William Proctor House (Arlington, Massachusetts)

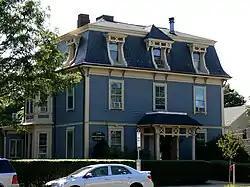
A photo of the house, taken in 2008

The William Proctor House is a historic house in Arlington, Massachusetts. The 2.5-story wood-frame house was built c. 1870, and is a rare local example of Second Empire styling. The house was owned for many years by William Proctor, a bank teller who commuted to work in Boston. Proctor's son, also named William, was a principal in the architectural firm of Gay & Proctor, which designed a number of Arlington landmarks.